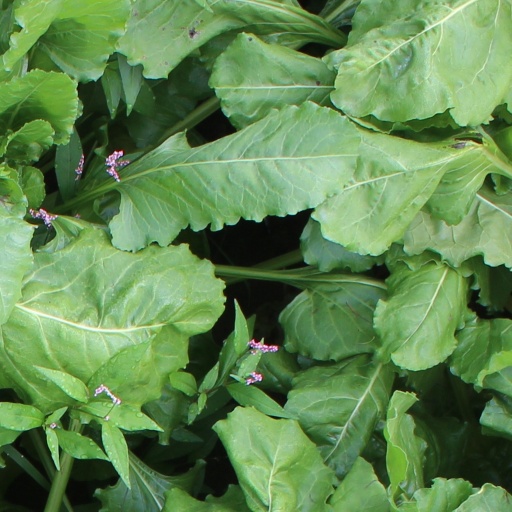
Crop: sugar beet